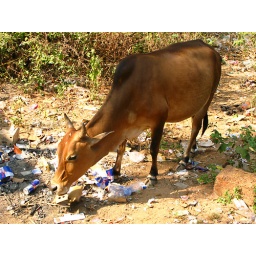
I saw lots of cows eating garbage in India. They seem to stick to cardboard.